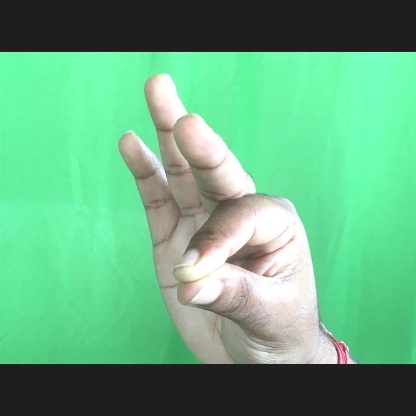
Mudra: Hamsasyam